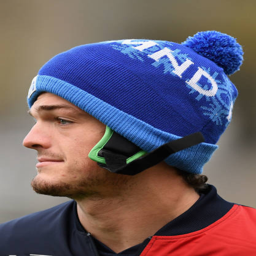
person of the demons wears a helmet under his beanie during a training session .